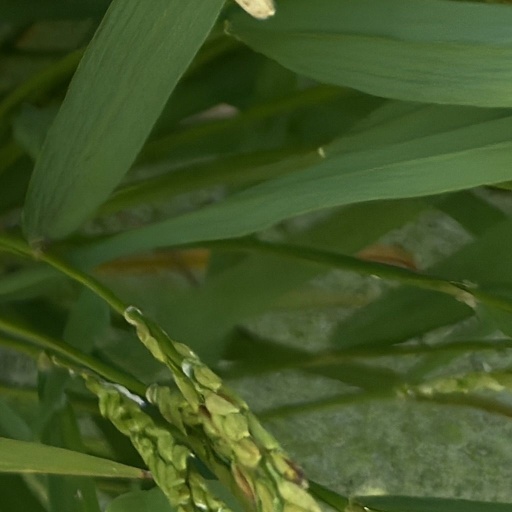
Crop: rice